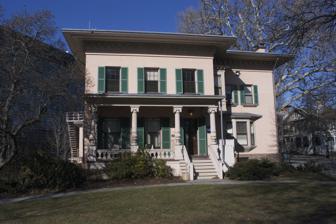
Building: James Dwight Dana House
Country: United States of America
Year built: 1849
Historic house in Connecticut, United States United States historic place James Dwight Dana House U.S. National Register of Historic Places U.S. National Historic Landmark U.S. Historic district Contributing property (2024) Show map of Connecticut Show map of the United States Location 24 Hillhouse Avenue, New Haven, Connecticut Coordinates 41°18′48.24″N 72°55′26.76″W / 41.3134000°N 72.9241000°W / 41.3134000; -72.9241000 Built 1849 Architect Henry Austin Architectural style Italianate Part of Hillhouse Avenue Historic District ( ID85002507 ) NRHP reference No. 66000874 Significant dates Added to NRHP October 15, 1966 Designated NHL January 12, 1965 Designated CP September 13, 1985 The James Dwight Dana House , also known as the Dana House , is a historic 19th-century Italianate house at 24 Hillhouse Avenue in New Haven, Connecticut , in the United States .  This building, designed by New Haven architect Henry Austin , was the home of Yale University geology professor James Dwight Dana (1813–95). It was declared a National Historic Landmark in 1965 for its association with Dana, who produced the first published works emphasizing that the study of geology was a much broader discipline than the examination of individual rocks. Description and history Dana house in 1967 The Dana House consists of three roughly rectangular painted brick sections, 2 + 1 ⁄ 2 stories in height, with a low-pitch hip roof.  The main block, apparently adapted from a stock pattern by New Haven architect Henry Austin , has a three-bay front facade, with a single-story porch extending across its width, supported by turned posts.  The building's roof has typical Italianate wide eaves, with a wooden soffit and corbelled brickwork arches underneath.  A square cupola rises above the main block.  Additions on 1896 and 1905 extended the house to the north and east, stylistically sympathetic to the main block.  The interior has retained much of its original handiwork. The house was built in 1848-49 for James Dwight Dana and his bride Henrietta Silliman by her father, Benjamin Silliman , one of Yale's first professors of science.  The design by Austin is not particularly elaborate or individually distinctive, as evidenced by the existence of two similar houses in the region.  The house was purchased by Yale in 1962, and is currently home to its Department of Statistics & Data Science.  It was renovated by the university in 1996. The house was designated a National Historic Landmark in 1965, and listed on the National Register of Historic Places in 1966. It is a contributing building in the Hillhouse Avenue Historic District , which was defined in 1985 to extend south of Trumbull Street to include this property. James Dwight Dana education in geology, in addition to his studies with Professor Silliman, extended to the four-year United States Exploring Expedition (1838–42), in which Dana served as the staff geologist and mineralogist, and exposed him to a wide-ranging variety of geological formations and minerals.  In addition to numerous reports and articles on the material from this expedition, Dana in 1862 produced the Manual of Geology , the first major work to describe the study of geology as an investigation of the processes that produced the landforms and minerals we see.  More than just describing how individual types of rocks and minerals forms, he expanded the view to include descriptions of how major landforms such as mountains and valleys formed. See also Wikimedia Commons has media related to James Dwight Dana House . List of National Historic Landmarks in Connecticut National Register of Historic Places listings in New Haven, Connecticut References